Louis-Auguste-Augustin d'Affry

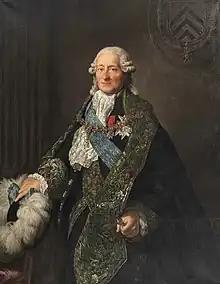
Portrait of d'Affry wearing the ceremonial robes of the Order of the Holy Spirit, after Alexander Roslin

Louis-Auguste-Augustin d'Affry (Versailles, 28 February 1713 – Saint-Barthélemy, 10 June 1793) was a Swiss military officer and diplomat under the French kings Louis XV and Louis XVI.